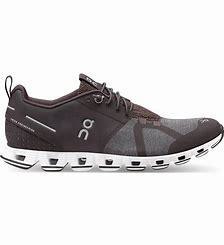
Brand: ON
Model: Cloud Terry